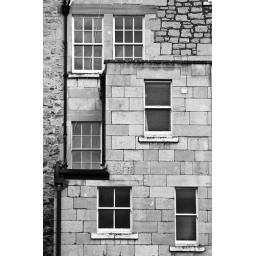
A variety of windows and wall textures on display in the same building